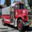
Label: truck